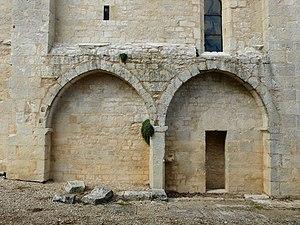
La façade sud de l'église d'Ajat, Dordogne, France.